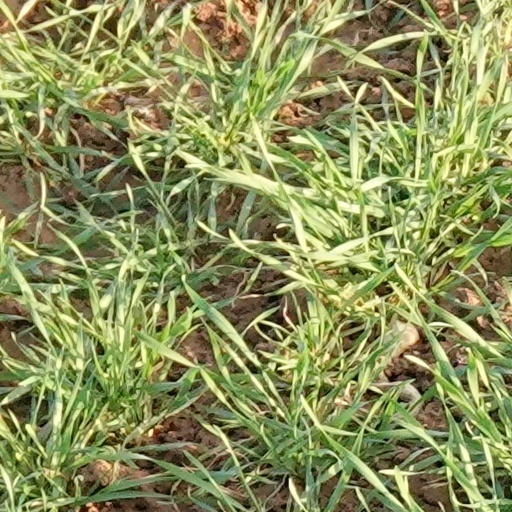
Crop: wheat